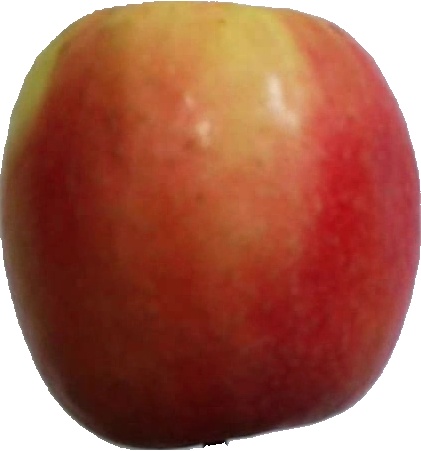
Label: apple_pink_lady_1